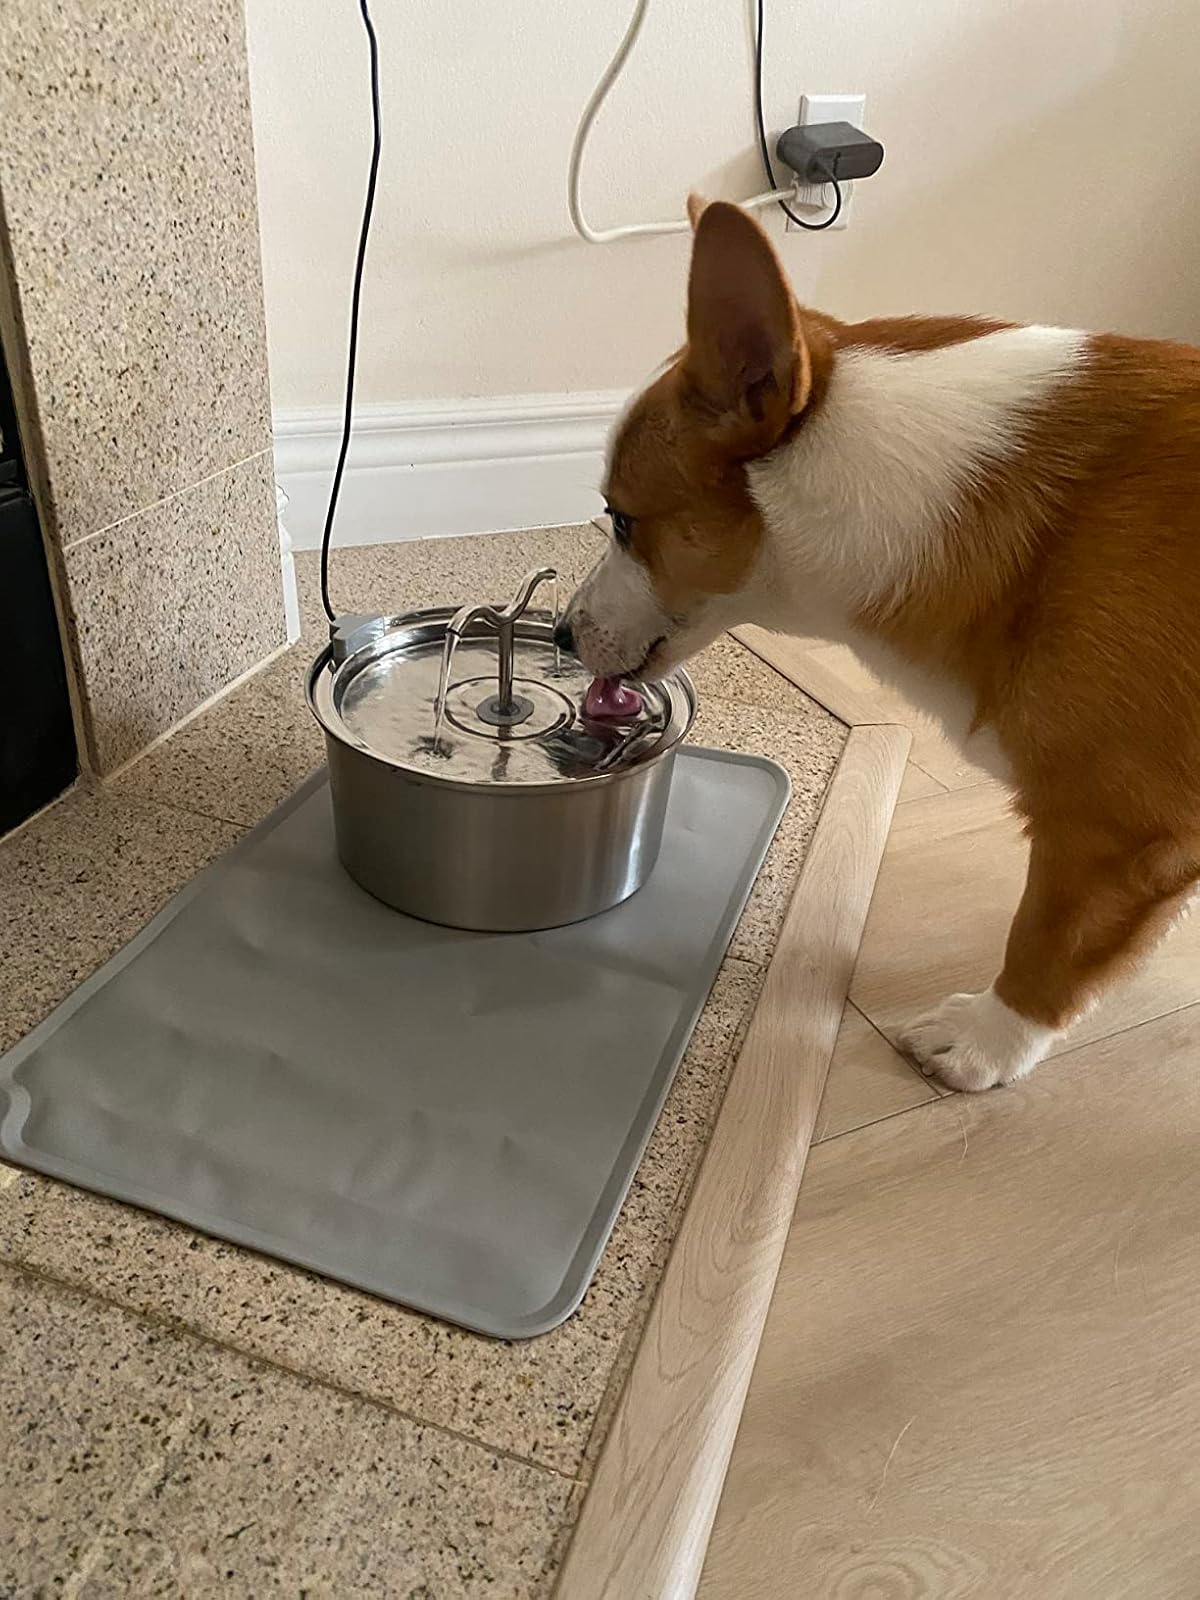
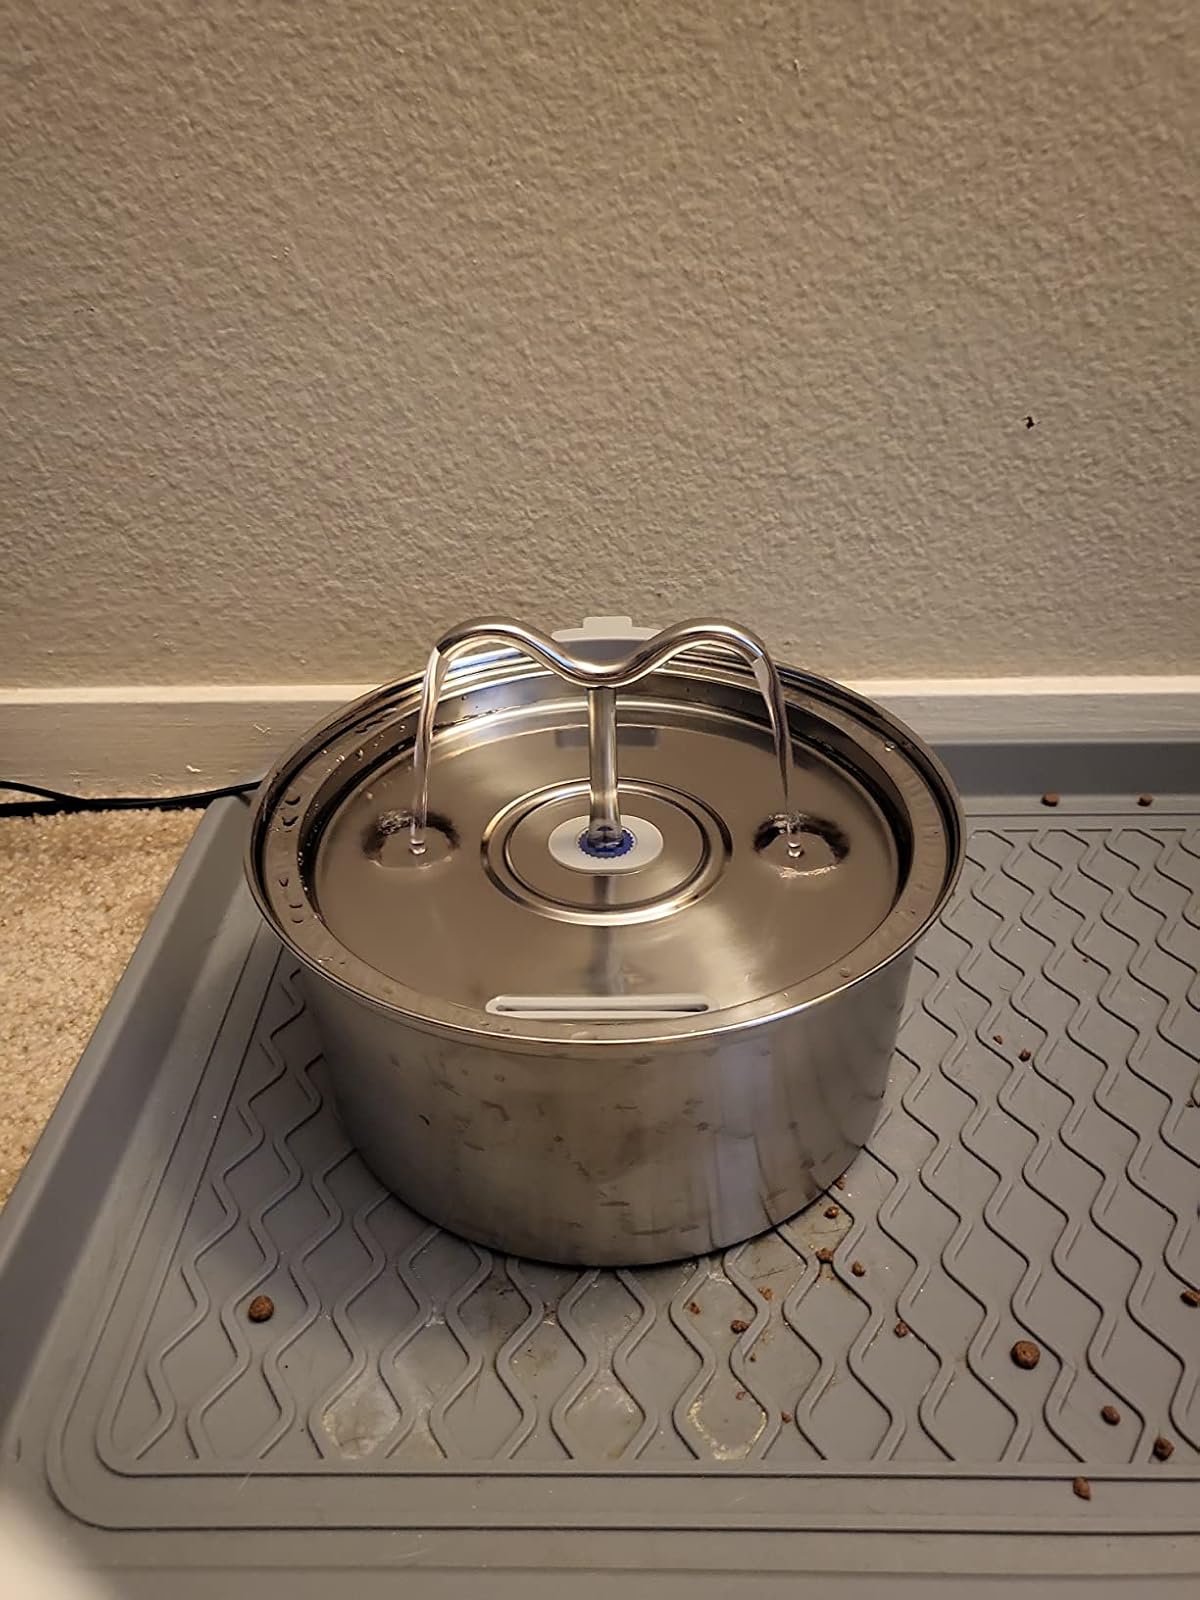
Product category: items_bowl
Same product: yes